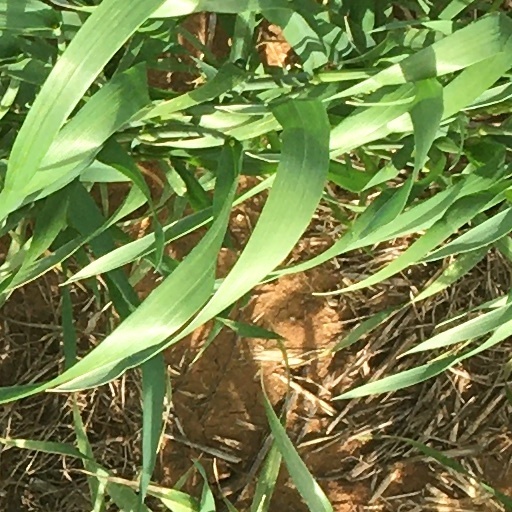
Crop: wheat